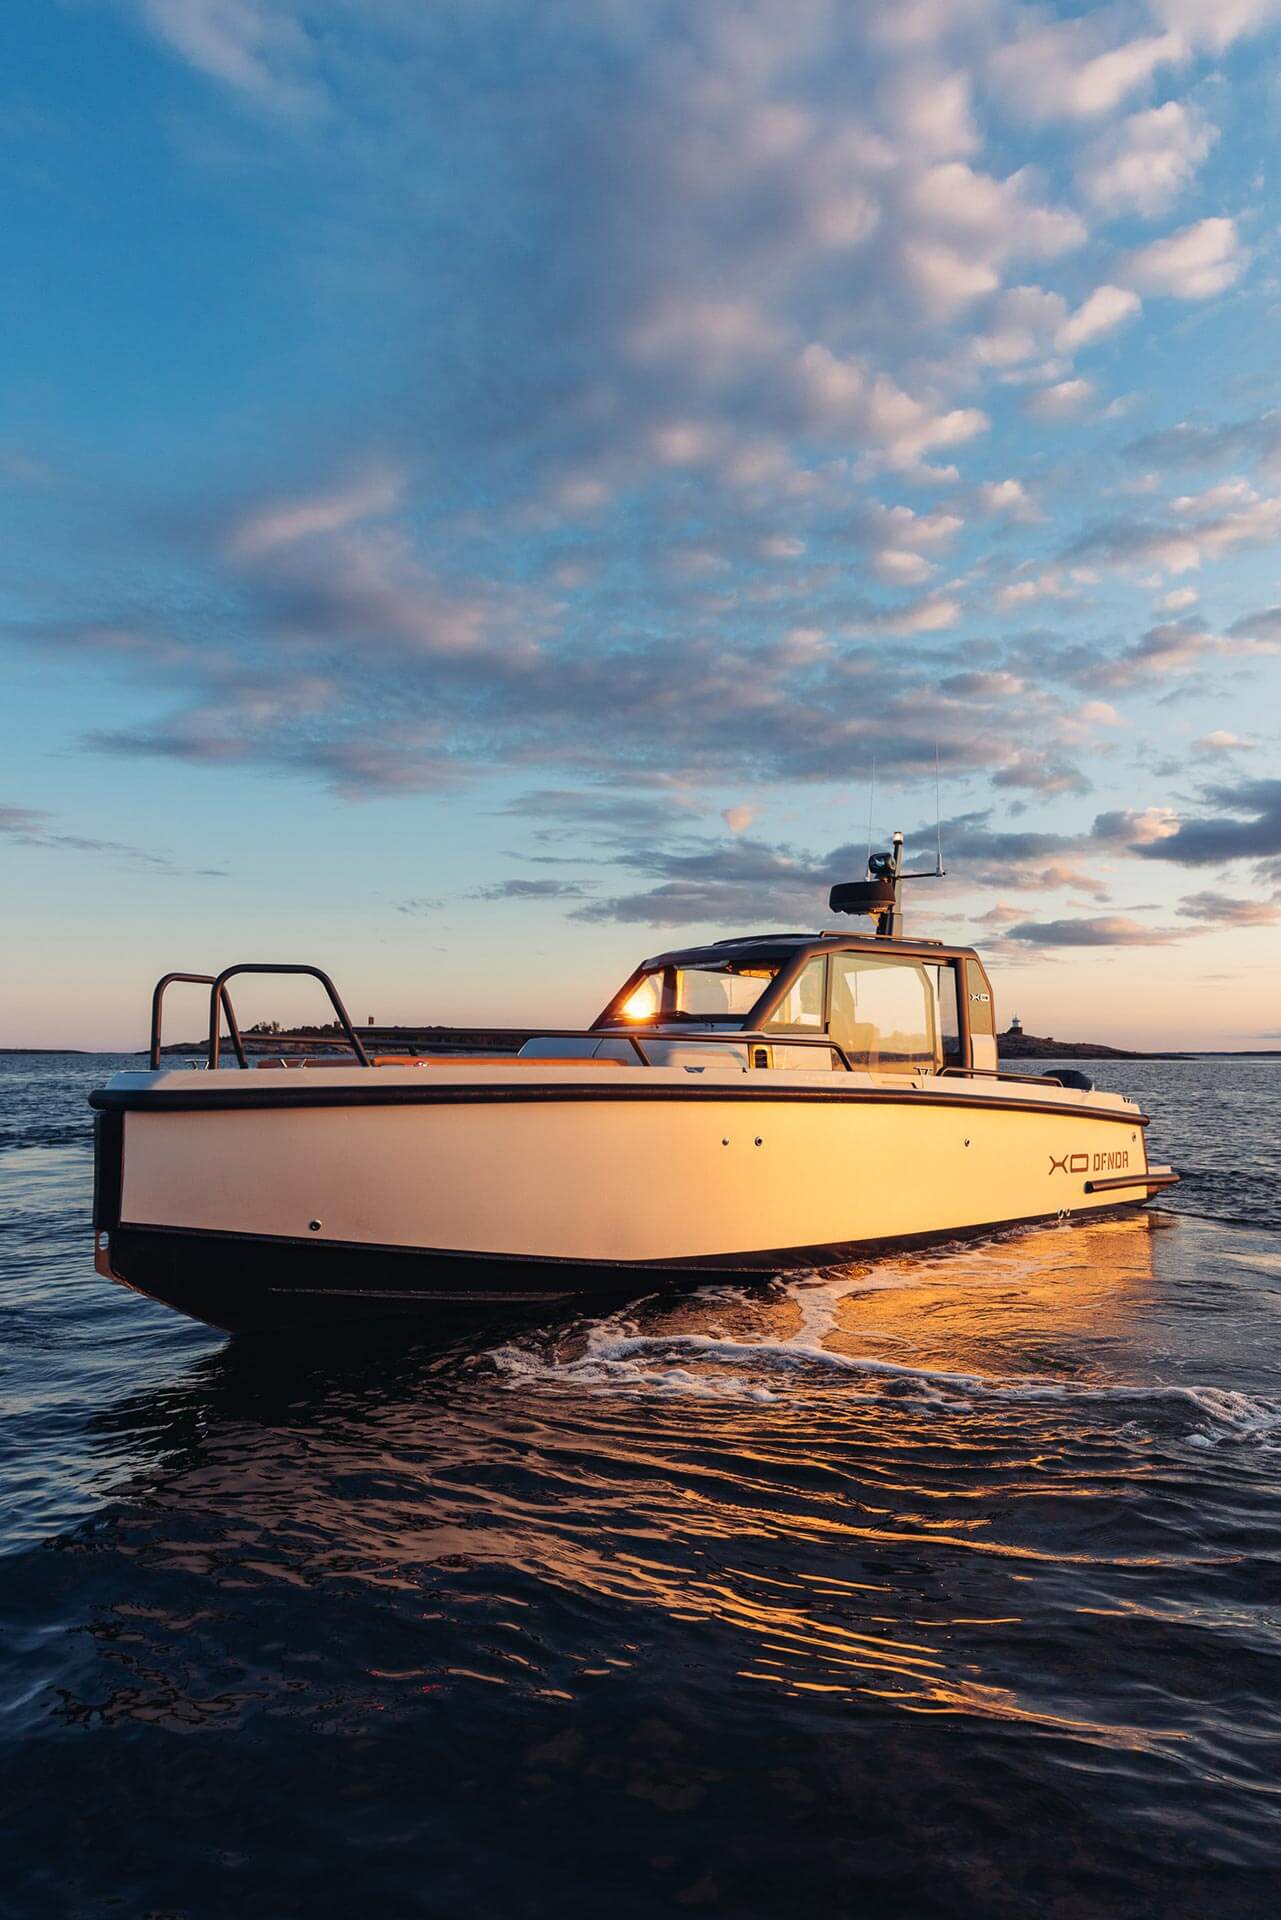
Vehicle type: Ships